Spanish flu

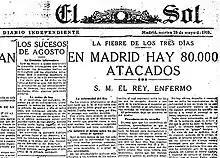
"El Sol" (Madrid), 28 May 1918: "The three-day fever – In Madrid 80,000 Are Infected – H.M. the King is sick"

This pandemic was known by many different names depending on place, time, and context. The etymology of alternative names historicises the scourge and its effects on people who would only learn years later that viruses caused influenza. The lack of scientific answers led the "Sierra Leone Weekly News" (Freetown) to suggest a biblical framing in July 1918, using an interrogative from Exodus 16 in ancient Hebrew: "One thing is for certain—the doctors are at present flabbergasted; and we suggest that rather than calling the disease influenza they should for the present until they have it in hand, say —'What is it?'"